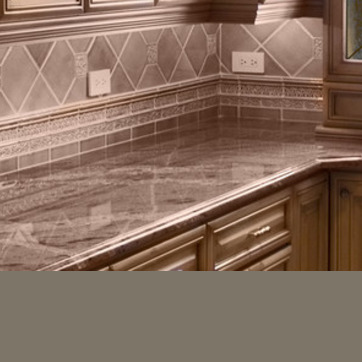
Material: polishedstone